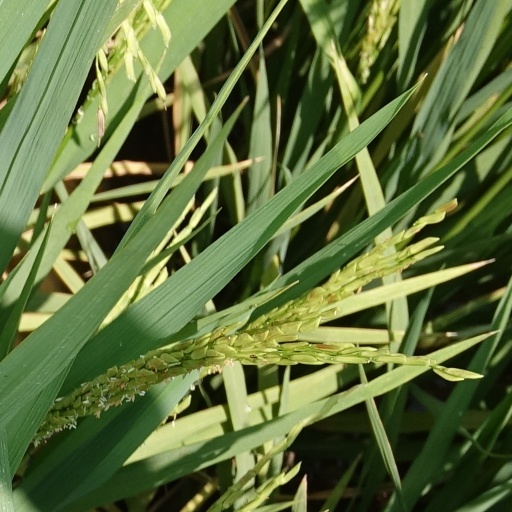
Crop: rice